Beverly Garland

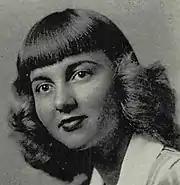
Garland in 1945 aged 19

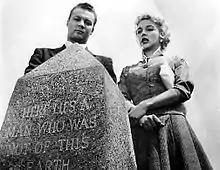

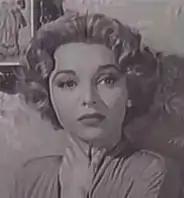
Garland in an episode of "Decoy" (1958).

Beverly Lucy Fessenden was born on October 17, 1926, in Santa Cruz, California, the daughter of Amelia Rose (née Scherer), a businesswoman, and James Atkins Fessenden, a singer and salesman. Garland grew up in Glendale, California. She was a drama student of Anita Arliss. The family subsequently moved to Phoenix, Arizona, where she graduated from North High School. She was a student at Glendale City College, and she honed her acting skills in summer stock theatre.